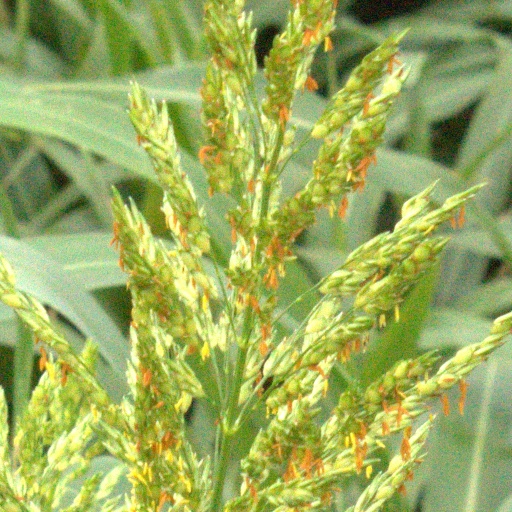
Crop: sorghum